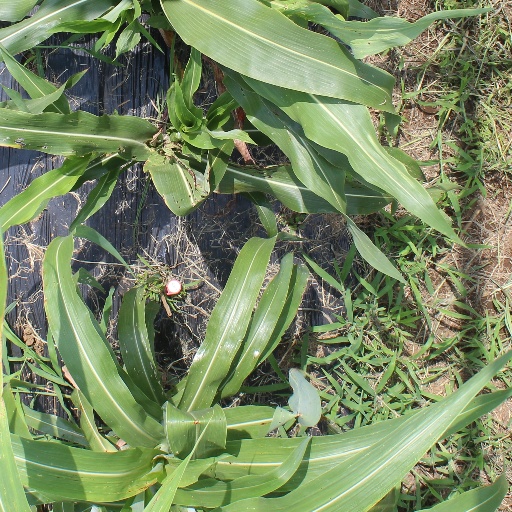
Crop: sorghum